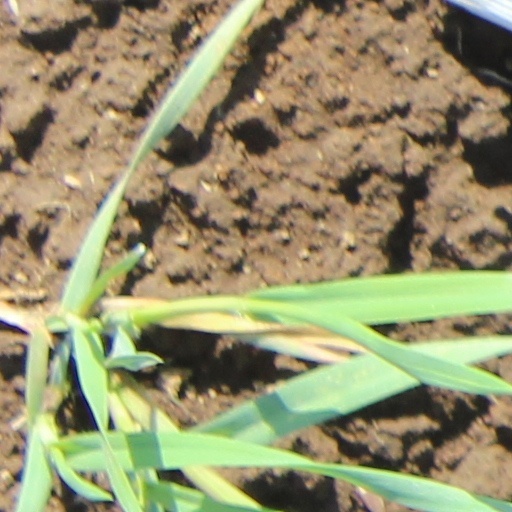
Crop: wheat